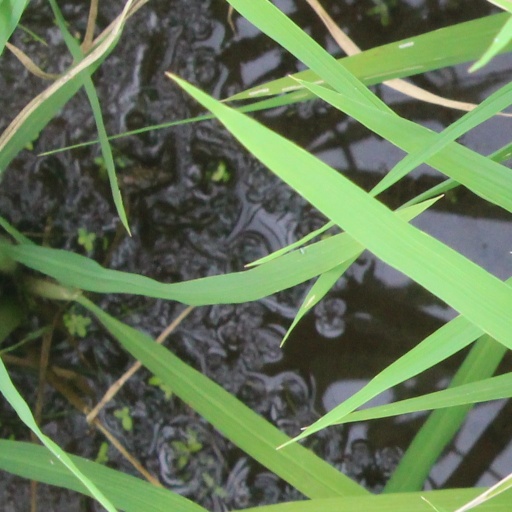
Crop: rice